Solidary Party

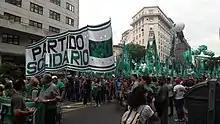
Solidary Party supporters at the 2018 Day of Remembrance for Truth and Justice march in Buenos Aires.

The Solidary Party (PSOL) is a co-operatist political party in Argentina, founded by banker and politician Carlos Heller in 2007. It was part of the Frente de Todos coalition, and was part of the kirchnerist Front for Victory from its foundation until the alliance's dissolution in 2019. The party was also previously aligned with New Encounter. It is now a member of the Unión por la Patria, formed to support Sergio Massa's 2023 presidential campaign.